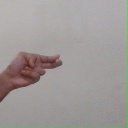
अक्षर: ह